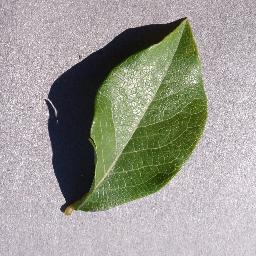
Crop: blueberry
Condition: healthy